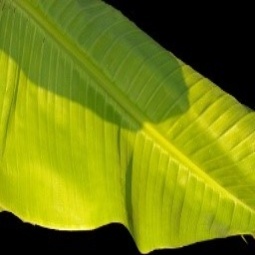
Label: Sulphur